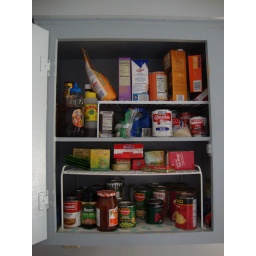
Reorganized kitchen cabinet in Palm Springs, Calif. (2)